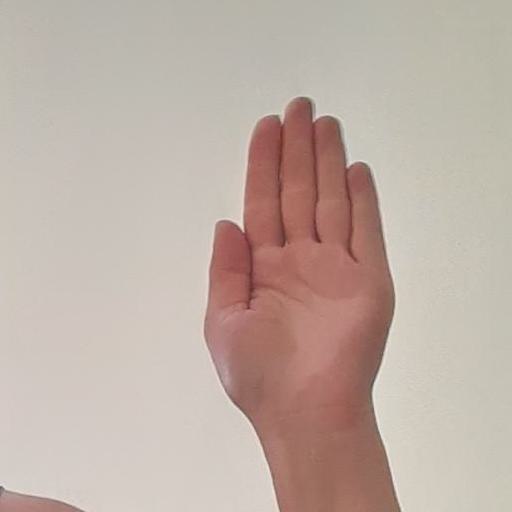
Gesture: stop